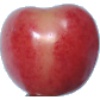
Label: cherry_rainier